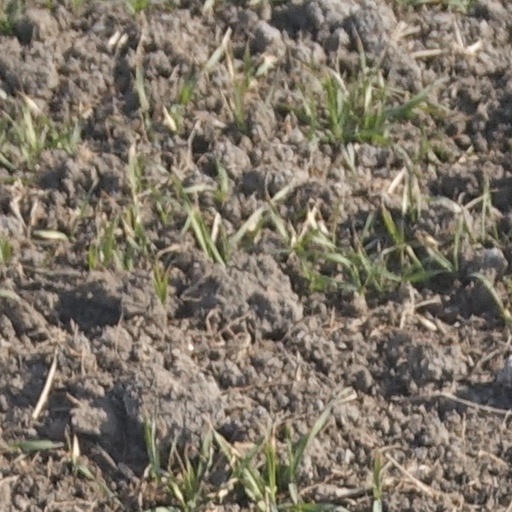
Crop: wheat